United Nations Security Council Resolution 1166

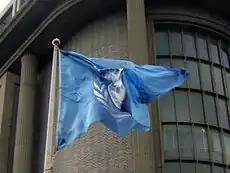
Flag of the ICTY

United Nations Security Council resolution 1166, adopted unanimously on 13 May 1998, after recalling Resolution 827 (1993), the council established a third trial chamber at the International Criminal Tribunal for the former Yugoslavia (ICTY). It was the first amendment to the Statute of the Tribunal.